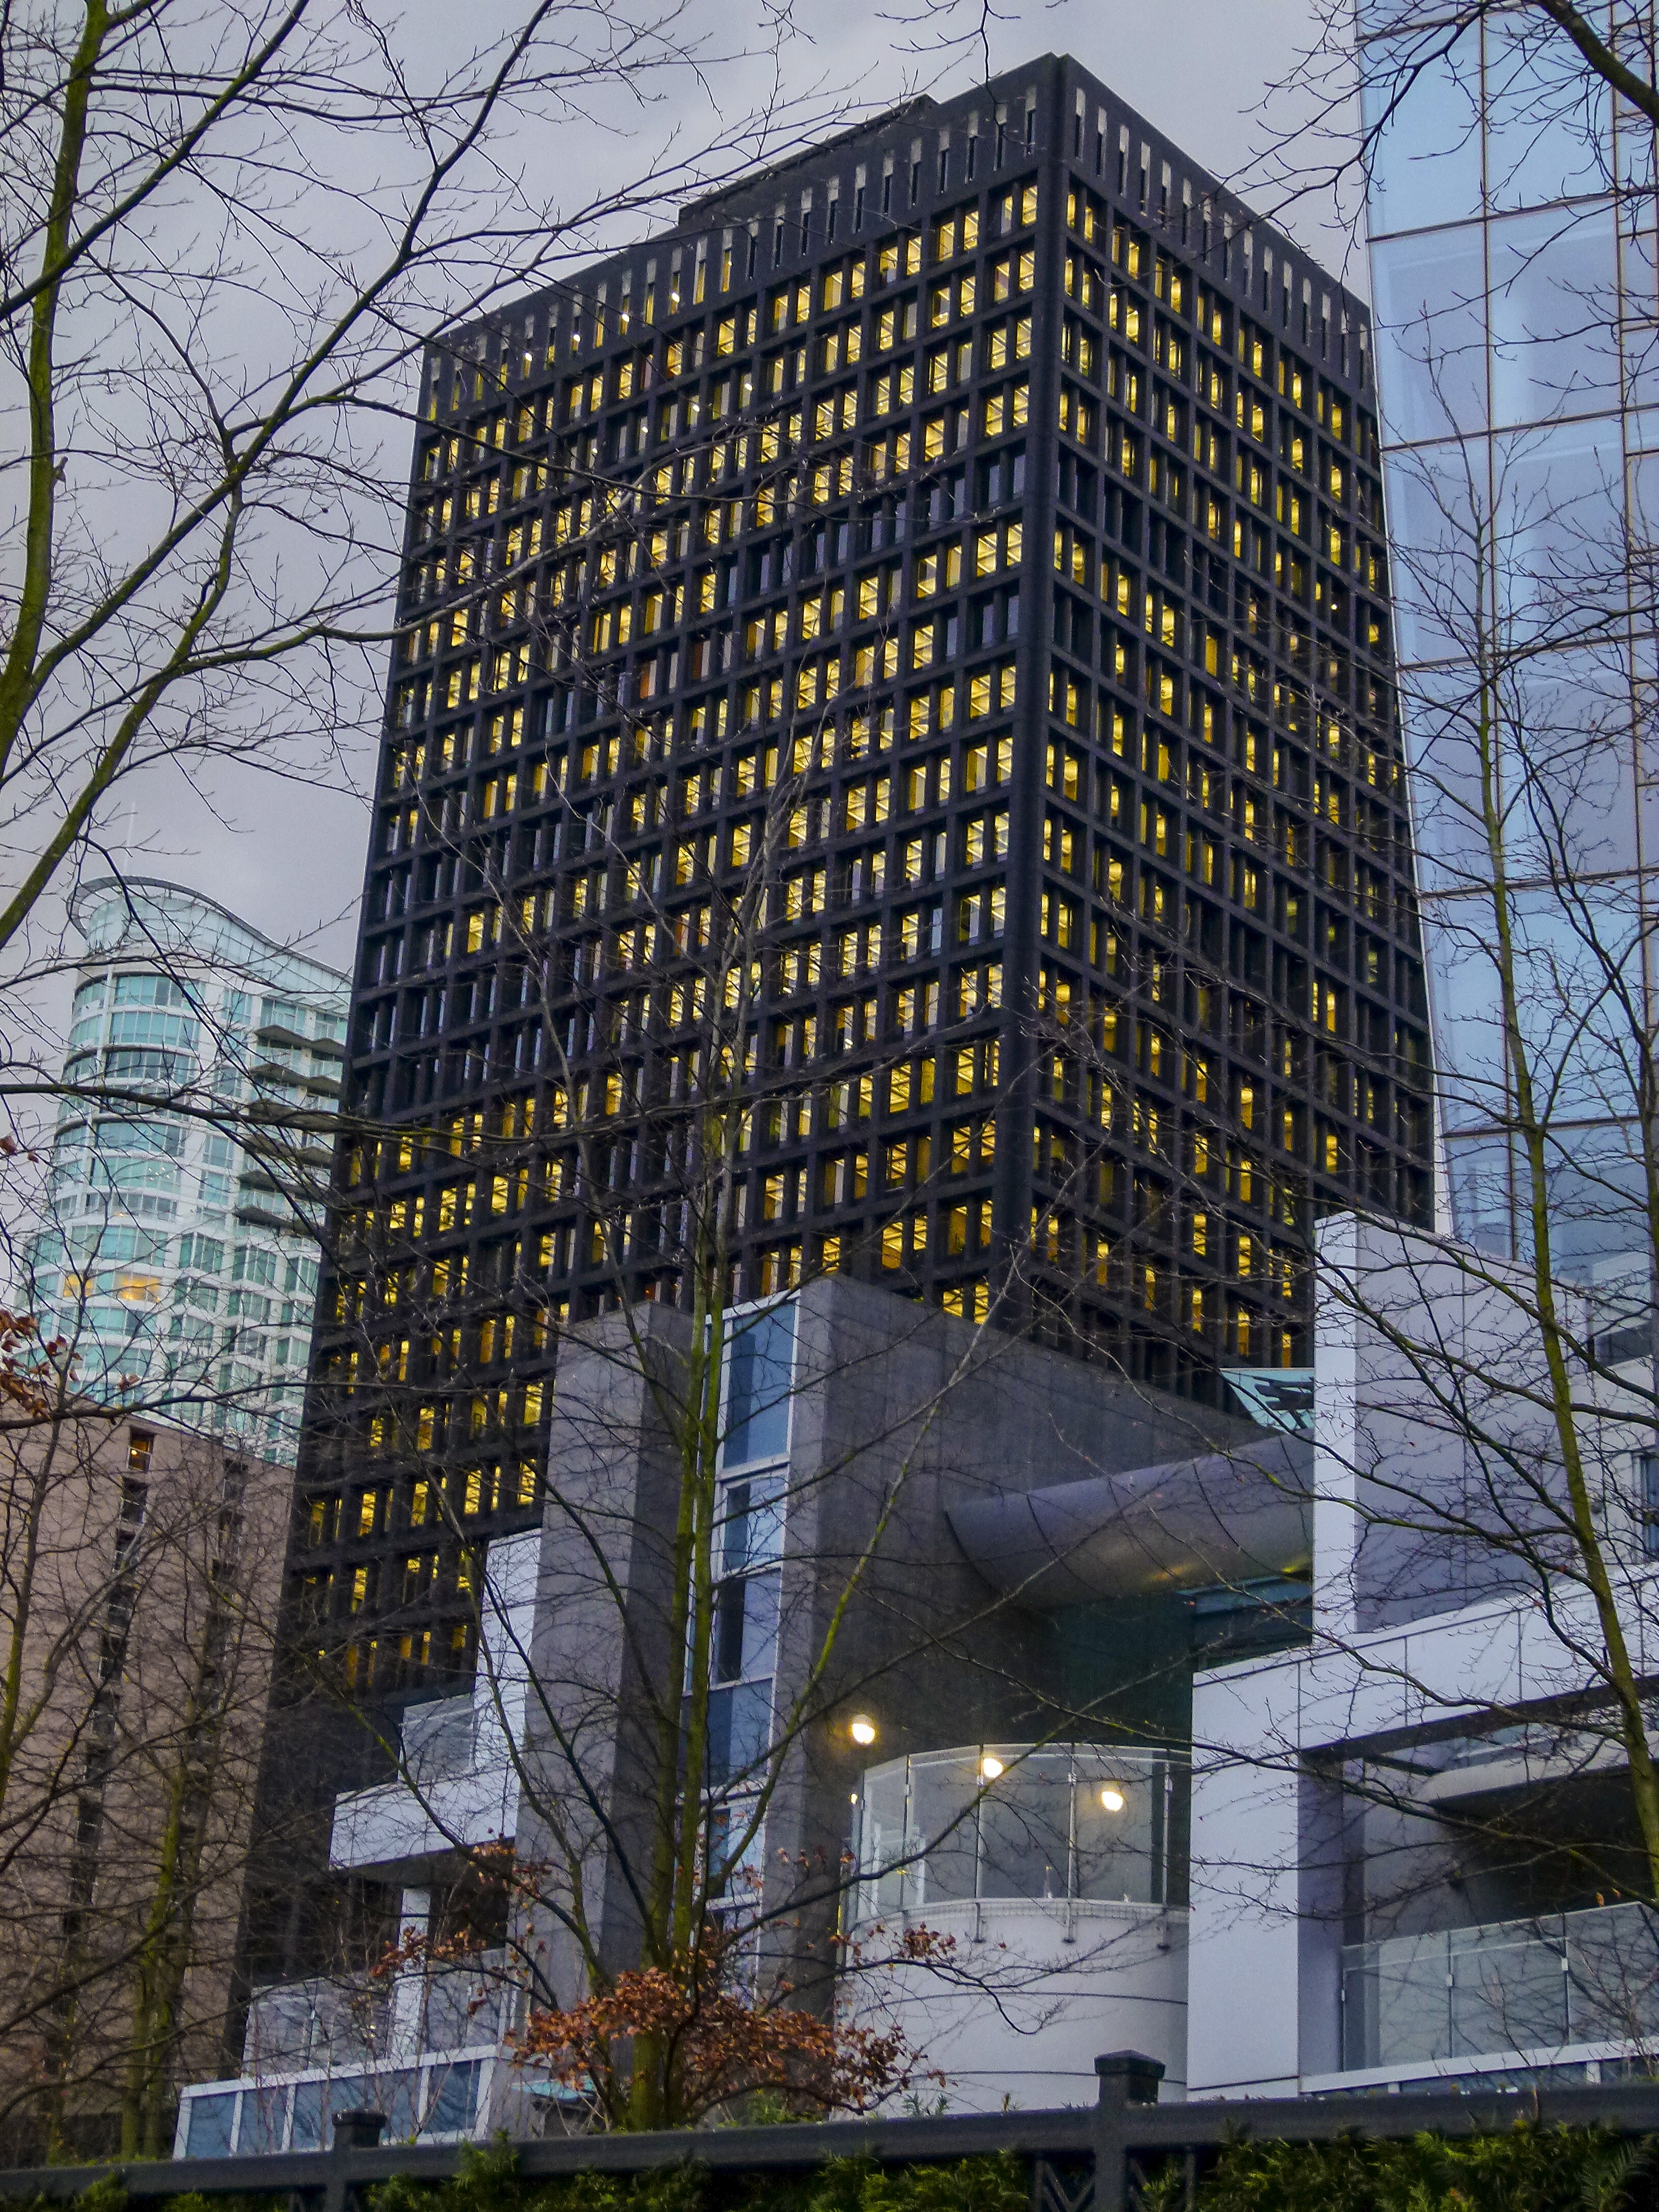
architecture, house, building, city, skyscraper, cityscape, downtown, construction, tower, vancouver, landmark, facade, modern, tower block, high rise, canada, metropolis, condominium, neighbourhood, british columbia, urban area, residential area, human settlement, metropolitan area